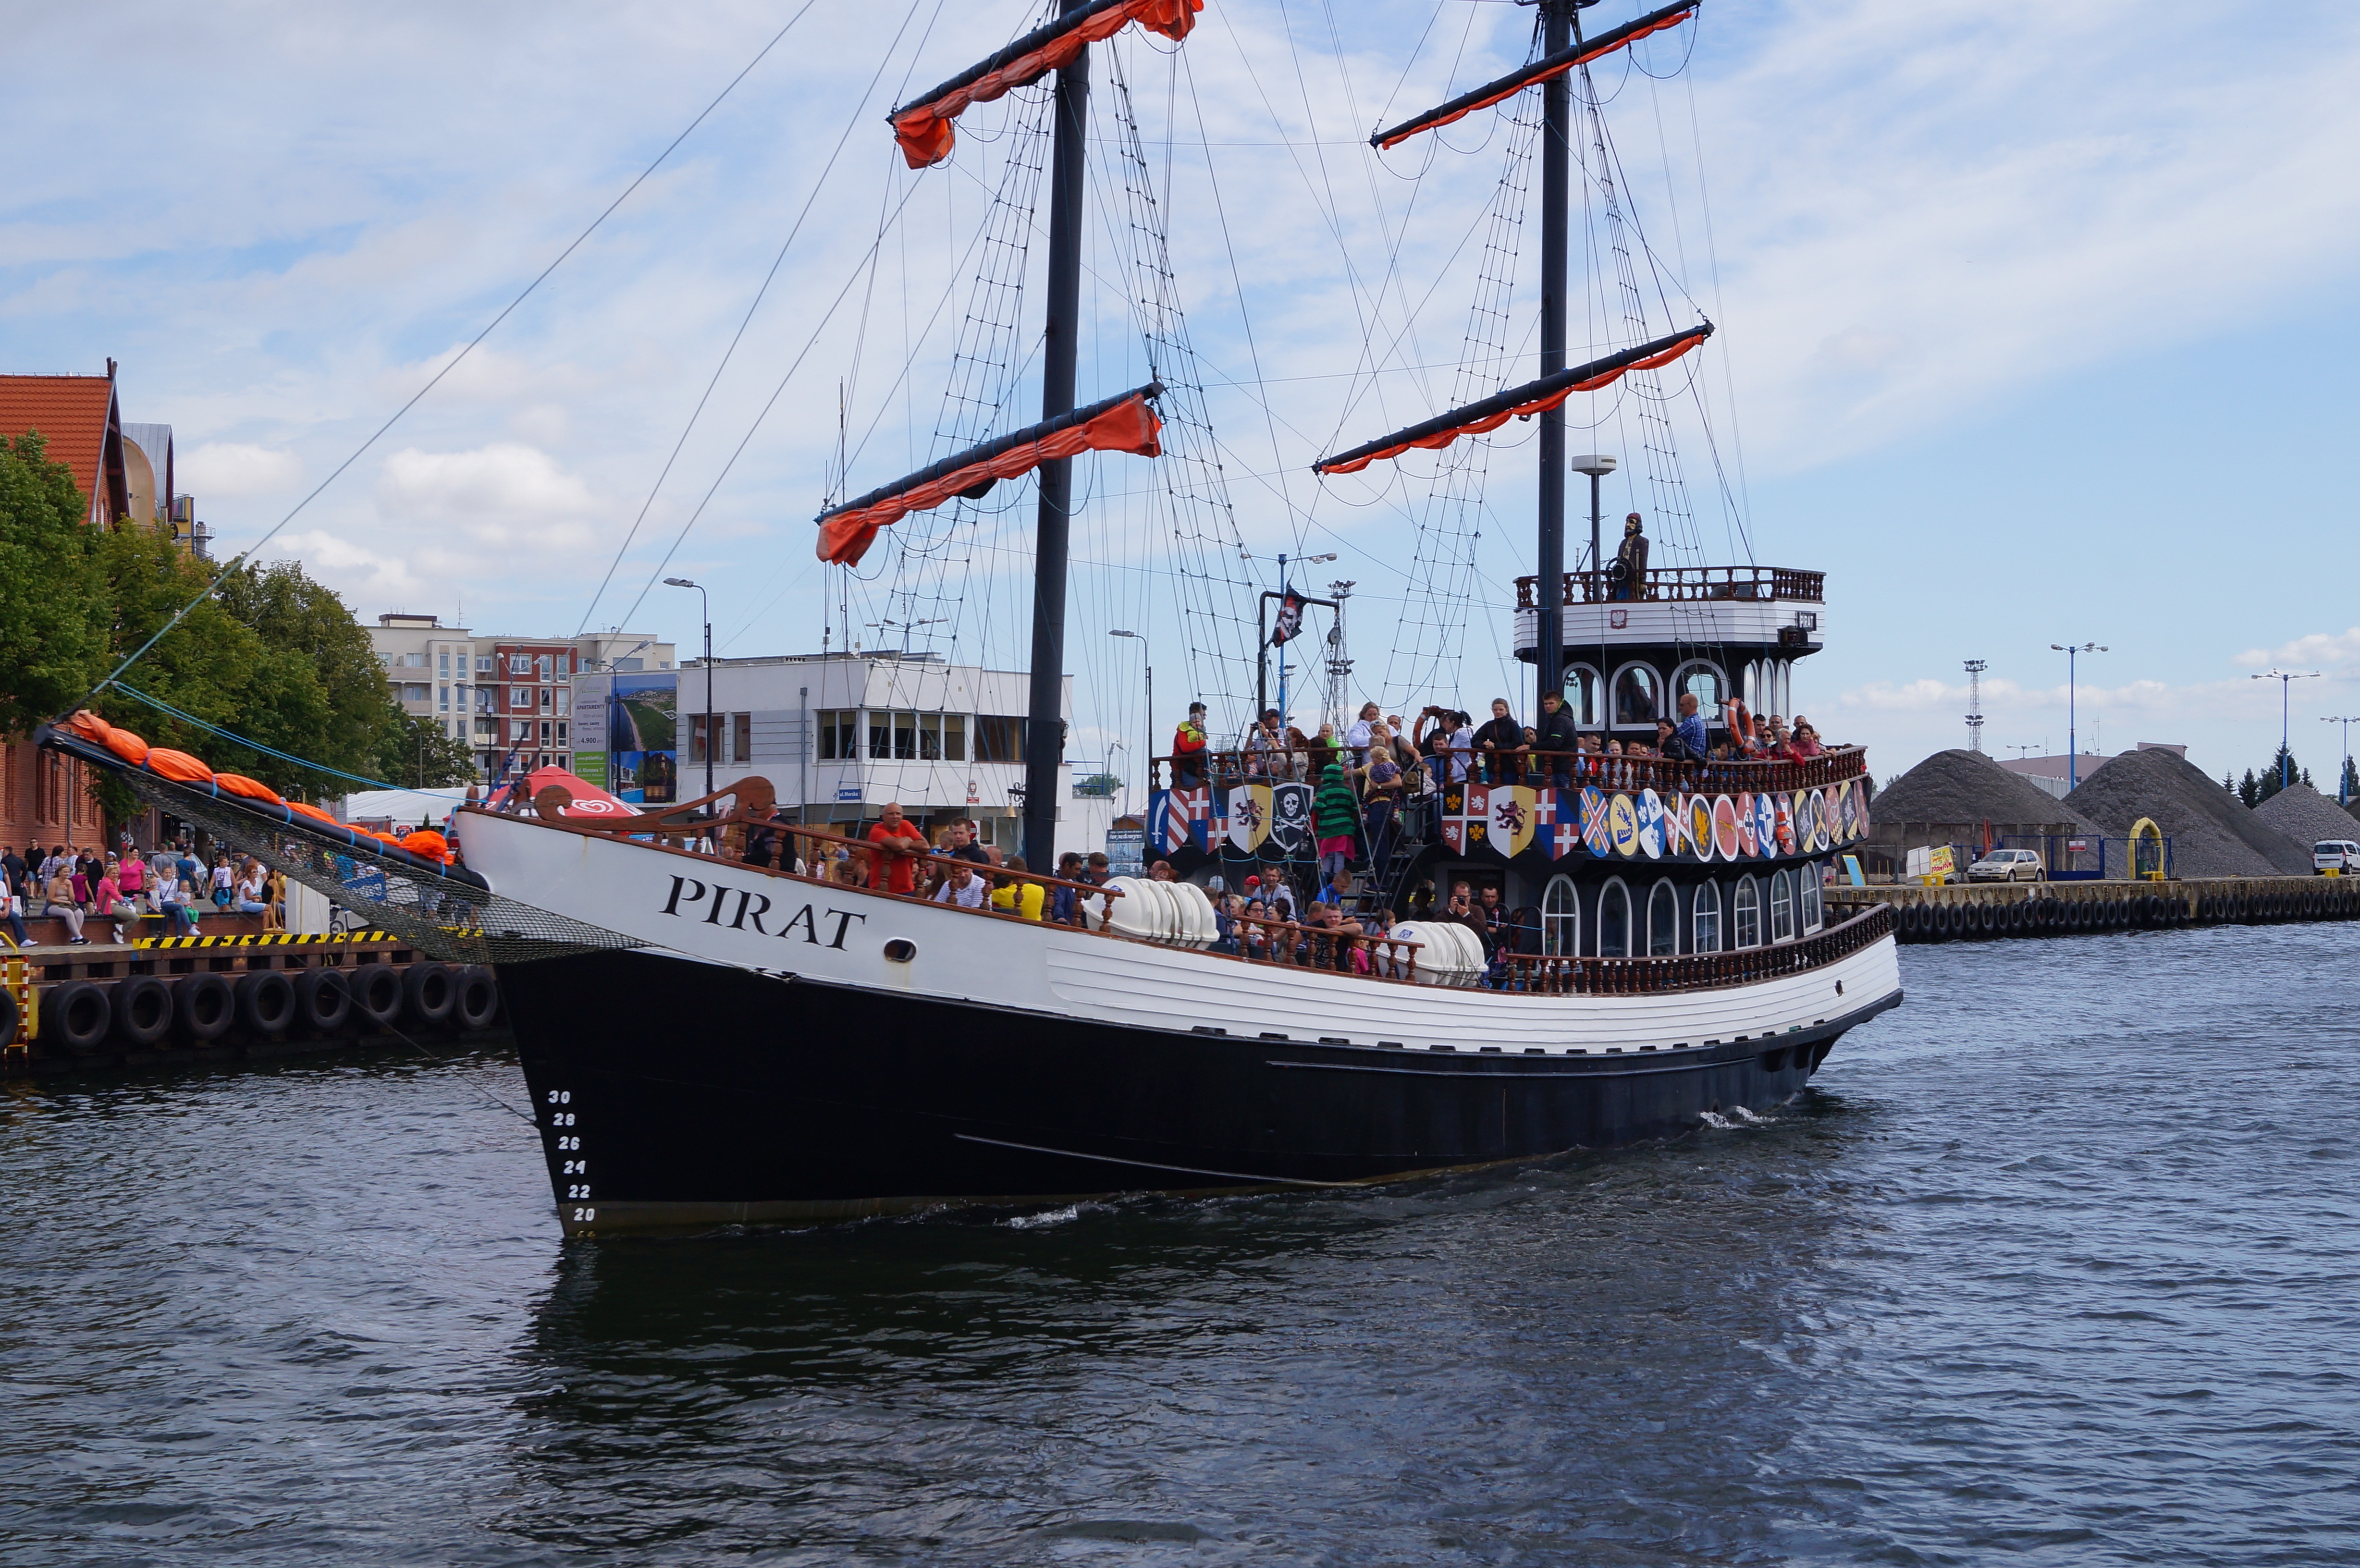
sea, coast, boat, lake, ship, boot, vehicle, mast, harbor, port, boating, watercraft, schooner, historically, sailing ship, baltic sea, fishing vessel, pirate ship, tall ship, galleon